Zahn McClarnon

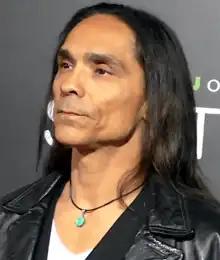
McClarnon in 2016

Zahn Tokiya-ku McClarnon (born 24 October 1966) is a Native American (Hunkpapa Lakota) actor, best known for his television work. He first came to prominence with key supporting roles as tribal police chief Mathias on "Longmire" (2012–17), Hanzee Dent on the second season of "Fargo" (2015), Toshaway on "The Son" (2017–19), and Akecheta on the second season of "Westworld" (2018). Since 2022, he has played the lead role of Joe Leaphorn in the AMC series "Dark Winds", of which he is also an executive producer.